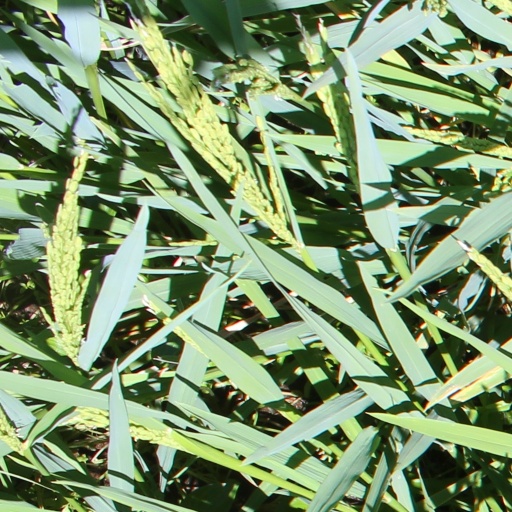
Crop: rice